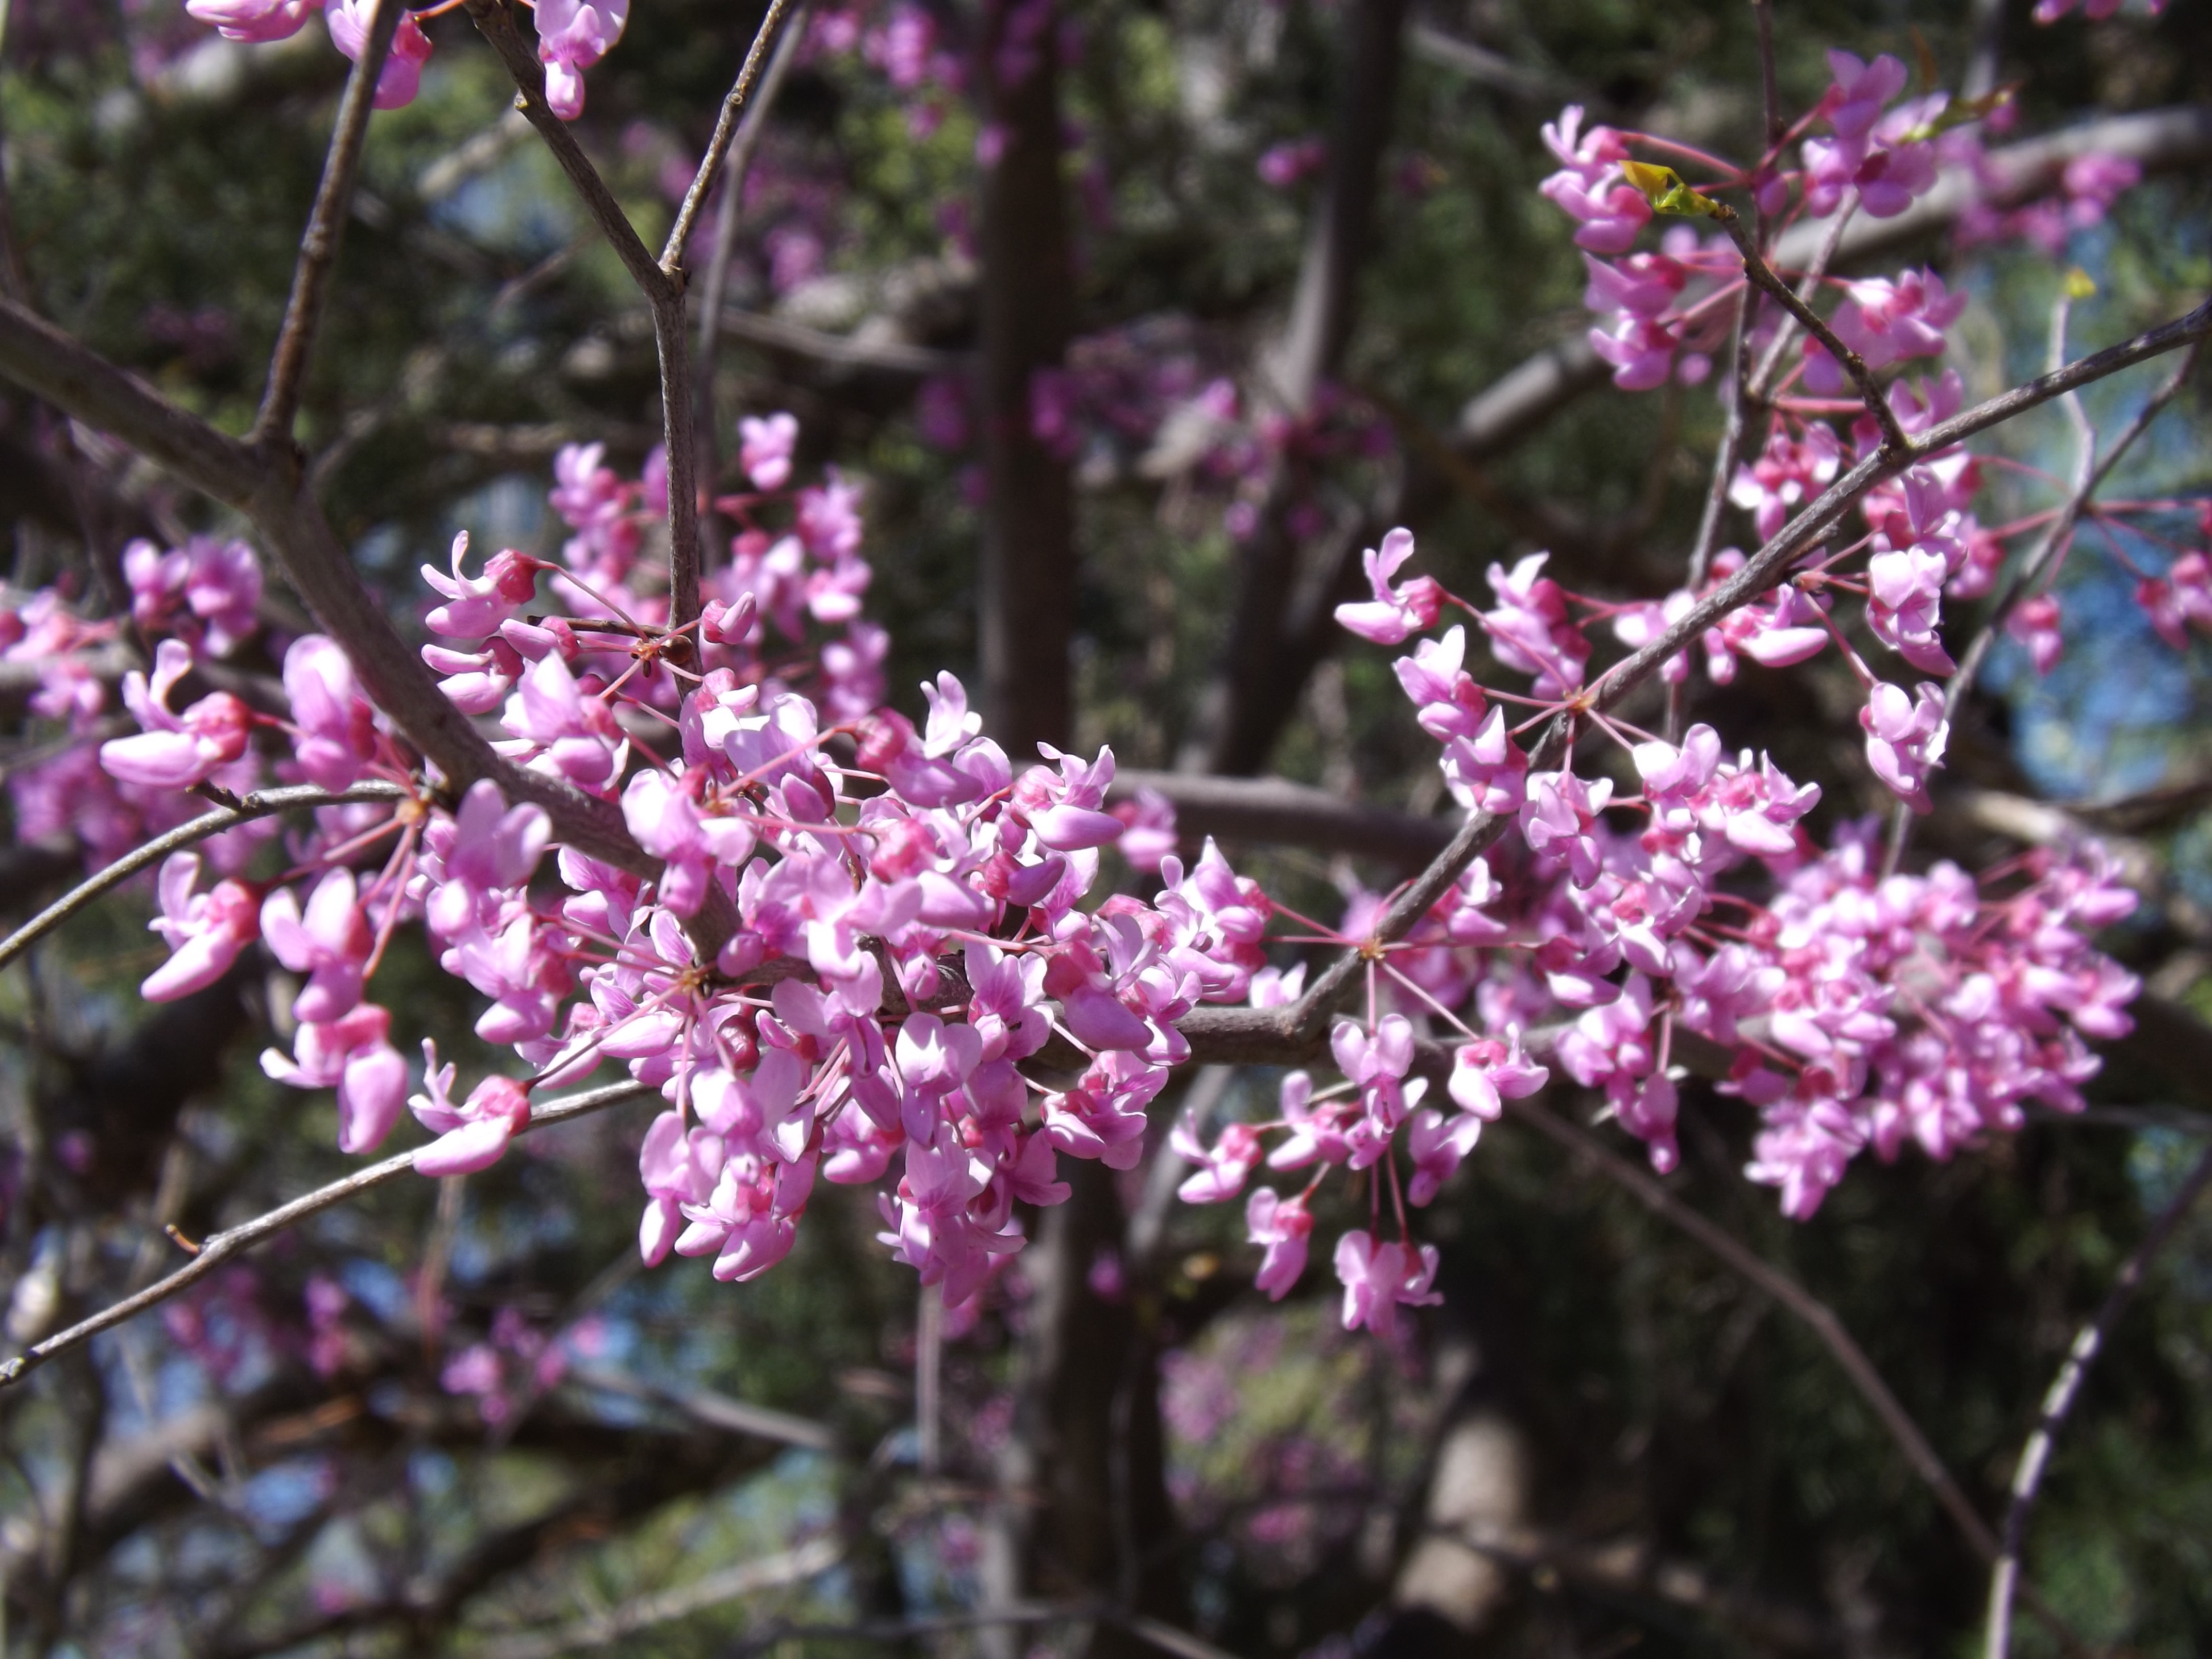
dogwood, plant, flora, flower, spring, purple, flowering plant, shrub, blossom, branch, subshrub, lilac, tree